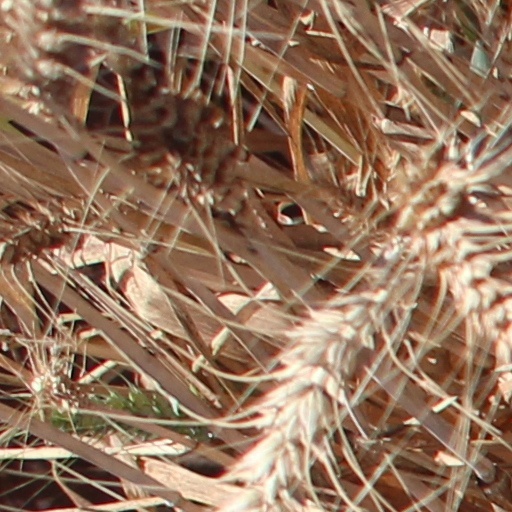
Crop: wheat